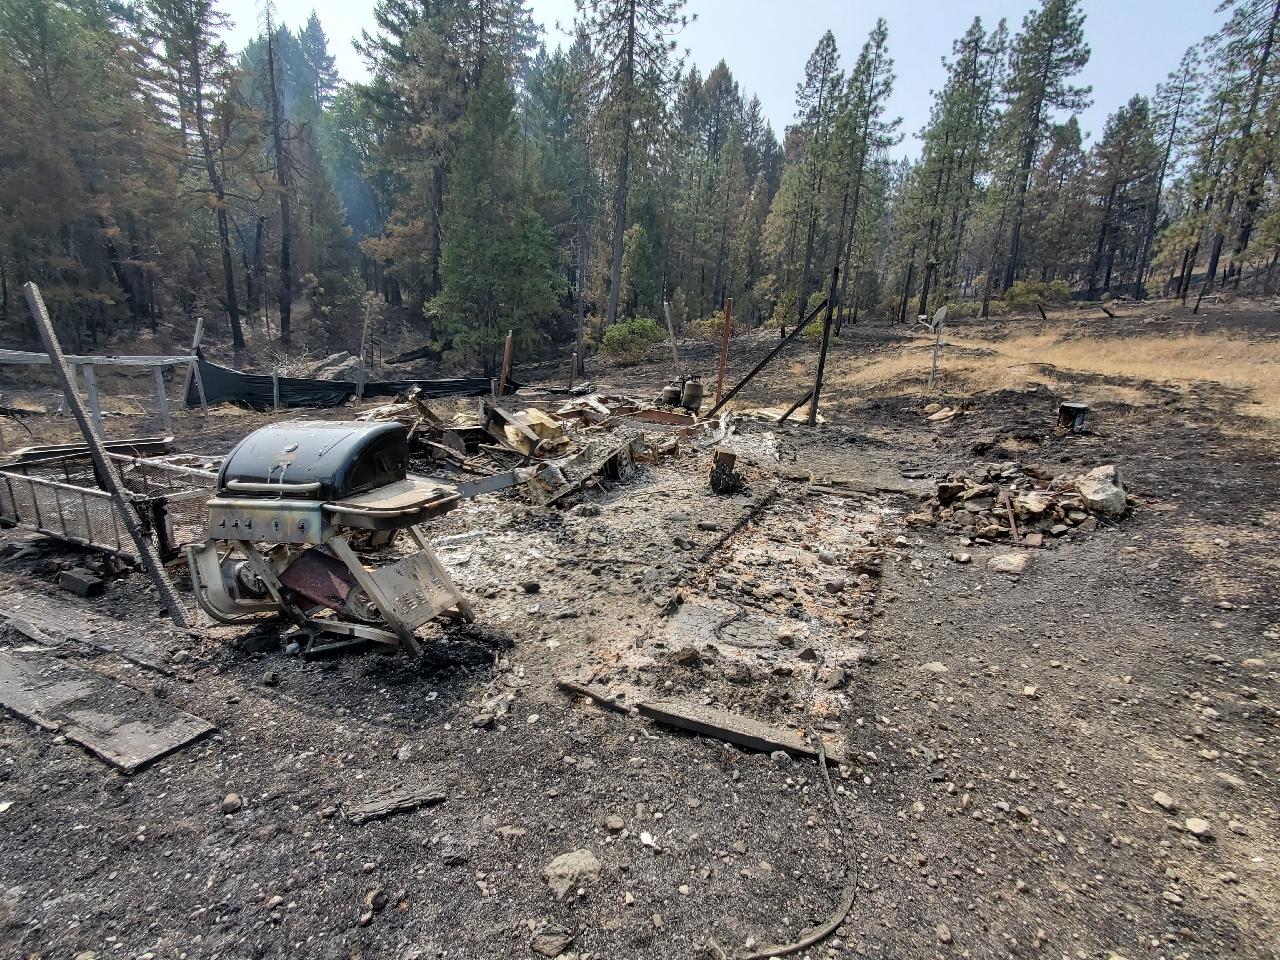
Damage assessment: destroyed